Palakollu

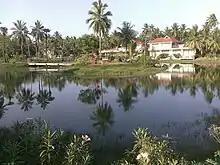
Palavelli Boutique Resorts lake view

As of the 2011 census of India, the town had a population of 81,199. The total population constitutes 40,103 males and 41,096 females—a sex ratio of 1024 females per 1000 males. 7,318 children are in the age group of 0–6 years, of whom 3,743 are boys and 3,575 are girls—a ratio of 955 girls per 1000 boys. The average literacy rate stands at 76.95%, significantly higher than the state average of 73.00%.